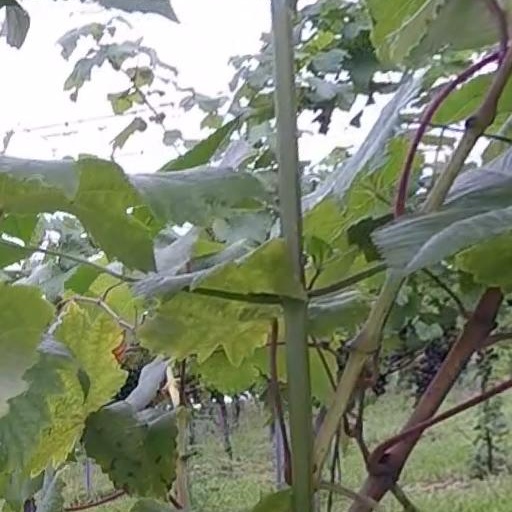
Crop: grape